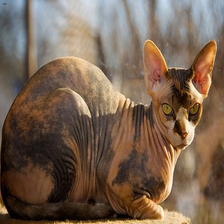
Species: cat
Breed: Sphynx